Mark Hatfield

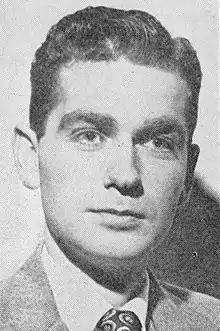
Hatfield in 1950

Mark Hatfield's career in public office spanned five decades as he held office in both the legislative and executive branches of Oregon's state government, including two terms as governor. On the national stage he became the longest serving U.S. Senator from Oregon and a candidate for the Republican vice presidential nomination in 1968. In the U.S. Senate he would twice serve as chairman of the Appropriations Committee, and twice be investigated for possible ethics violations.